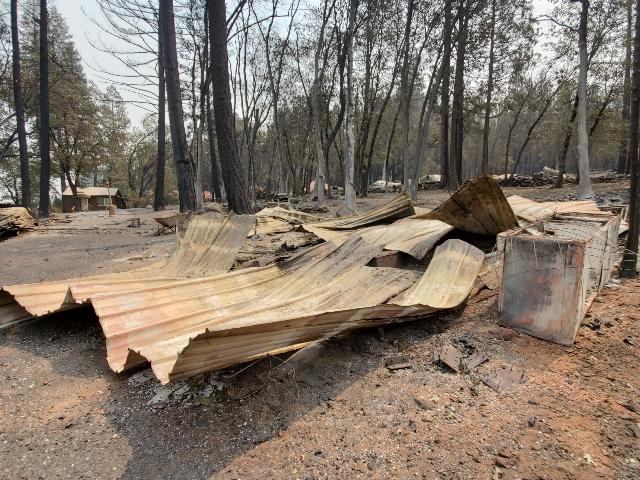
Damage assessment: destroyed